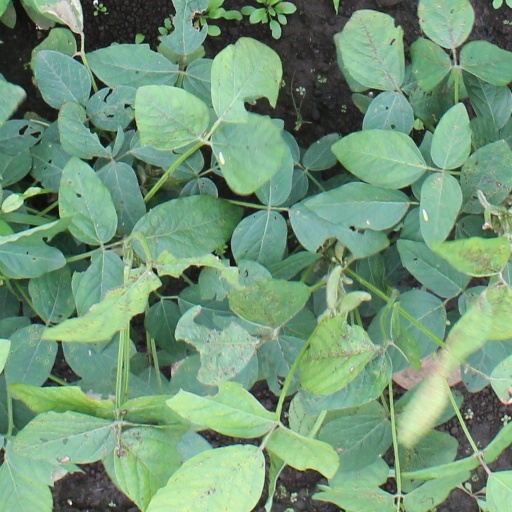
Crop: soybean